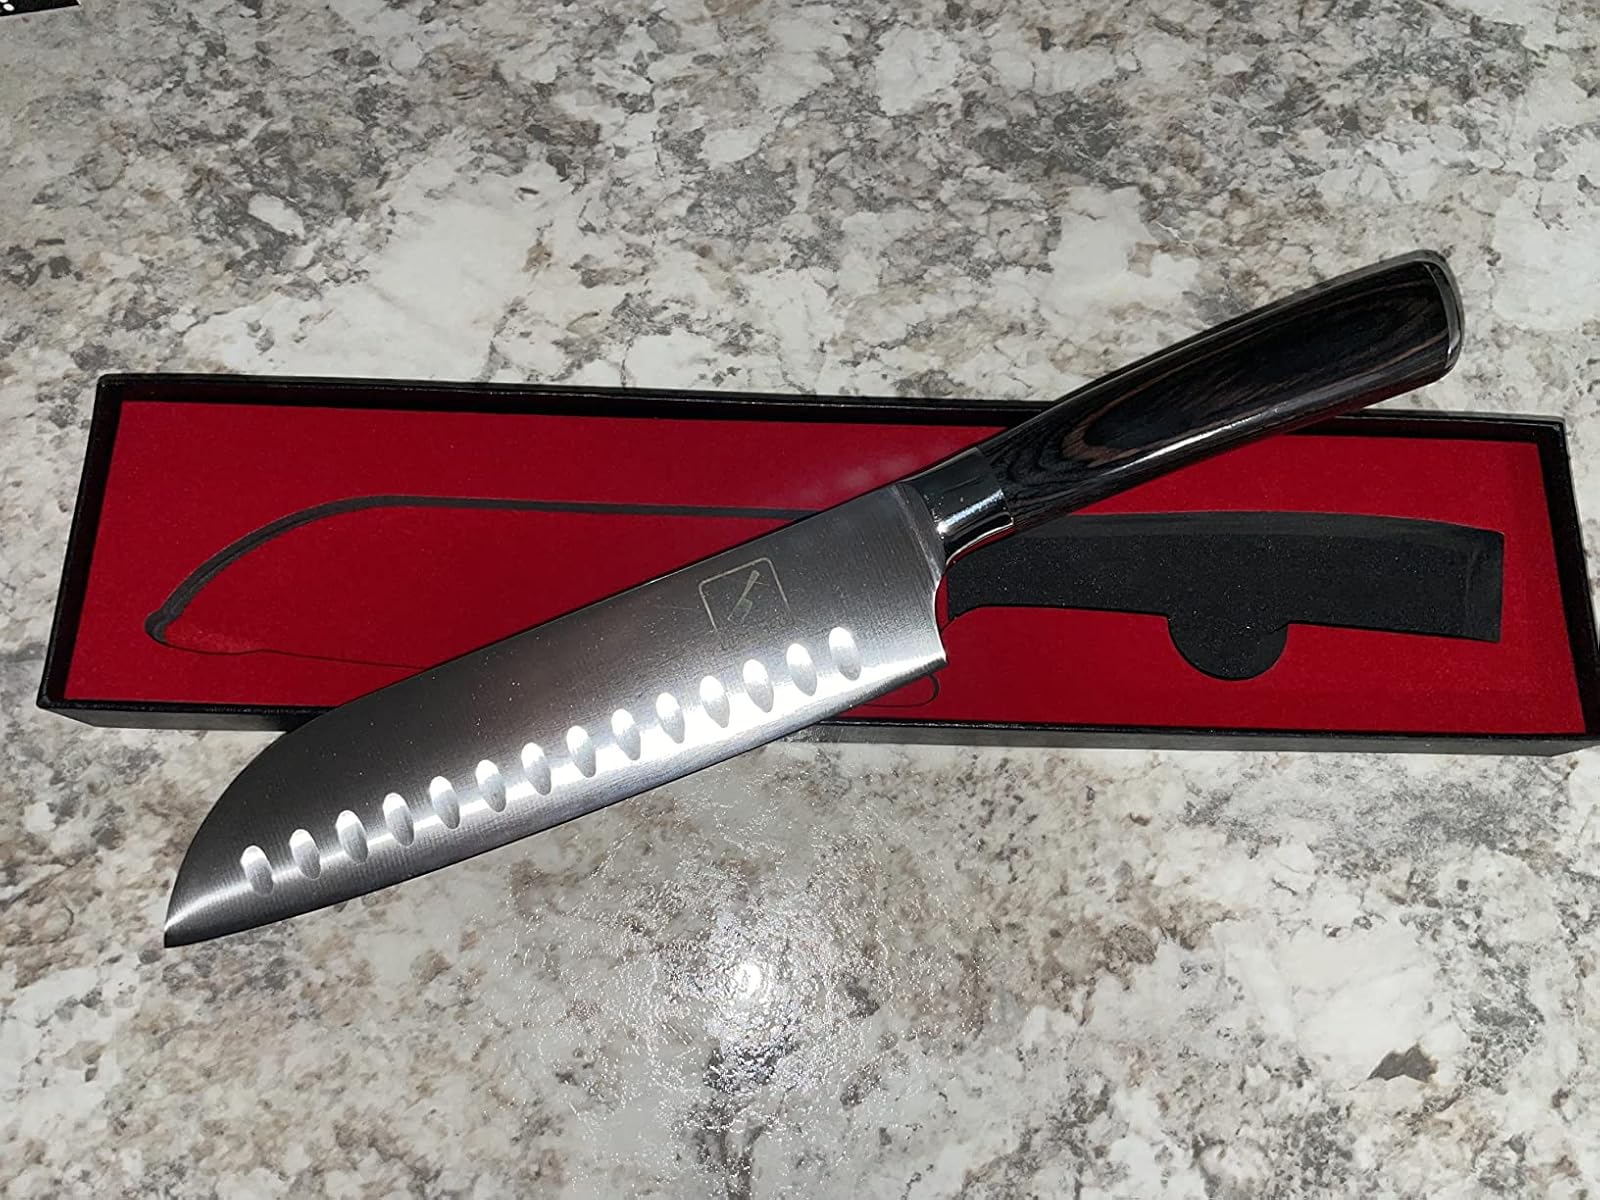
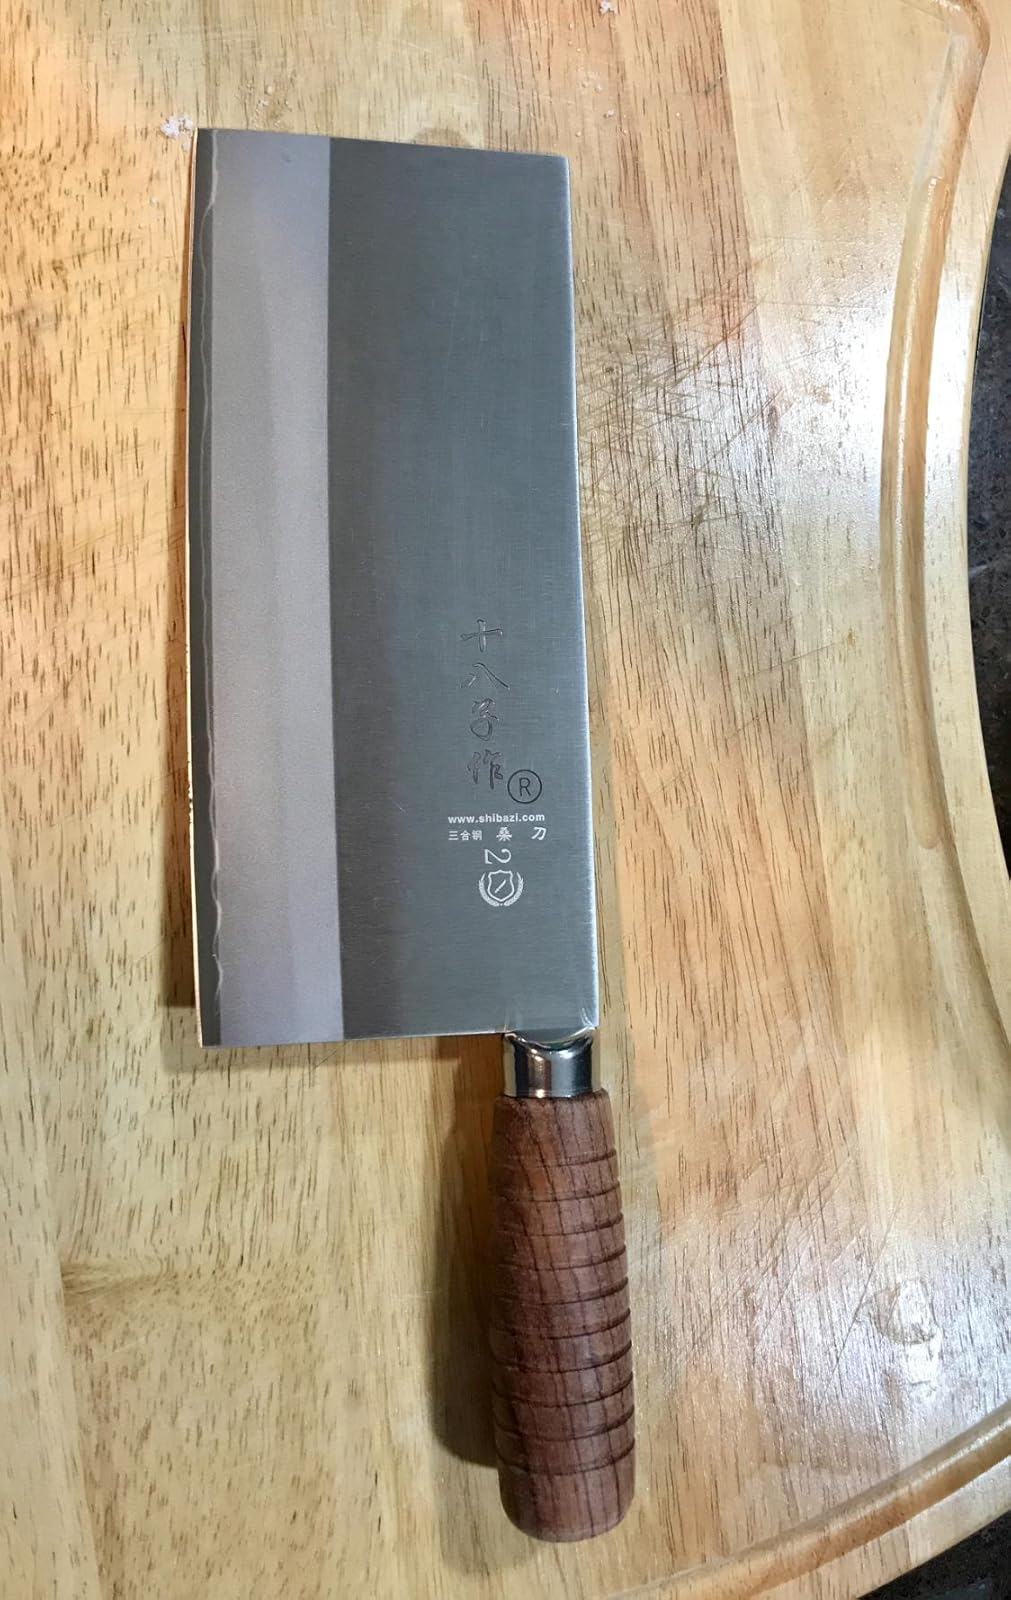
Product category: items_knife
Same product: no